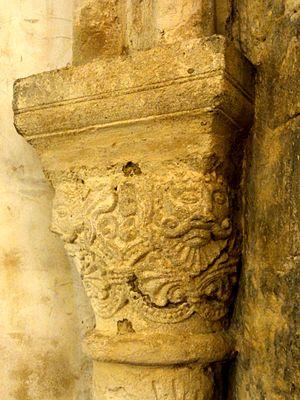
Croisillon nord, chapiteau historié roman à l'angle nord-est.
L'église Saint-Pierre-aux-Liens est une église catholique située à Osny, en France. Elle possède un transept provenant d'une première église romane de la fin du XIᵉ siècle, avec un croisillon nord toujours inchangé hormis la voûte, un chœur du début du XIIIᵉ siècle, encore dans le style gothique primitif, et un clocher gothique contemporain du chœur. La nef et les bas-côtés ont été construits à neuf à la fin du XIXᵉ siècle seulement, en imitant le modèle du XIIIᵉ siècle jamais correctement réparé depuis la guerre de Cent Ans. Dans son ensemble, l'église Saint-Pierre ne présente pas de particularités architecturales qui lui sont spécifiques, mais les parties anciennes sont toutefois d'un intérêt archéologique certain. Le clocher et le chœur sont inscrits monuments historiques depuis respectivement 1926 et 1948 ; le transept n'est pas encore protégé bien qu'étant la partie la plus ancienne. À la suite d'un incendie criminel, les parties orientales de l'église ont été restaurées en 2008. L'église Saint-Pierre-aux-Liens reste toujours le centre de la vie paroissiale d'Osny, et les messes dominicales y sont célébrées le samedi soir et le dimanche matin.